Indigenous peoples of Mexico

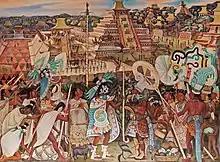
"The Totonac Civilization," a mural by Diego Rivera in the National Palace celebrates Mexico's Indigenous history.

The Mexican War of Independence was a decade-long struggle ending in 1821, in which Indigenous peoples participated for their motivations. The new country was named after its capital city, Mexico City. The new flag had a symbol of the Aztecs at its center, an eagle perched on a nopal cactus. Mexico declared the abolition of slavery in 1829 and the equality of all citizens before the law in 1857. Indigenous communities continued to have rights as corporations to maintain land holdings until the liberal Reforma. Some Indigenous individuals integrated into Mexican society, like Benito Juárez of Zapotec ethnicity, the first Indigenous president in the Americas. Juárez supported the removal of provisions protecting Indigenous communal land holdings through the Lerdo law.